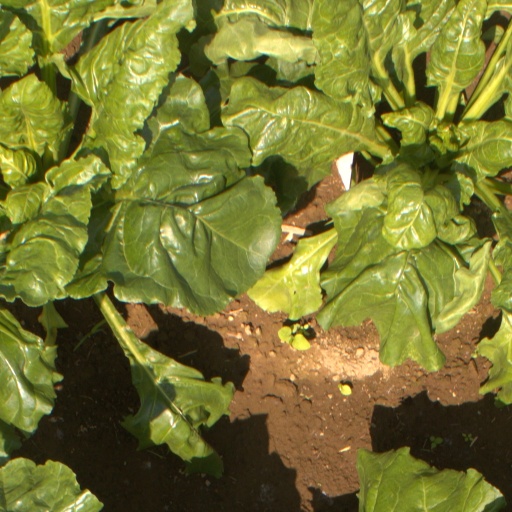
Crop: sugar beet